Kirkcudbright

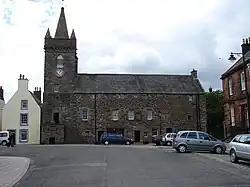
Kirkcudbright Tolbooth

Kirkcudbright Tolbooth was built between 1625 and 1629 and served not only as the tolbooth, but also the council offices, the burgh and sheriff courts, the criminal prison and the debtors' prison. One of the most famous prisoners was John Paul Jones, founder of the United States Navy, who was born in Kirkbean. The Tolbooth was superseded as the county's main administrative building by a new courthouse at 85 High Street, built in 1788 and rebuilt in 1868, which then served as the meeting place of Kirkcudbrightshire County Council from its creation in 1890 until 1952 when the council moved its meeting place to County Buildings.